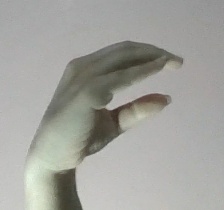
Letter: jeem